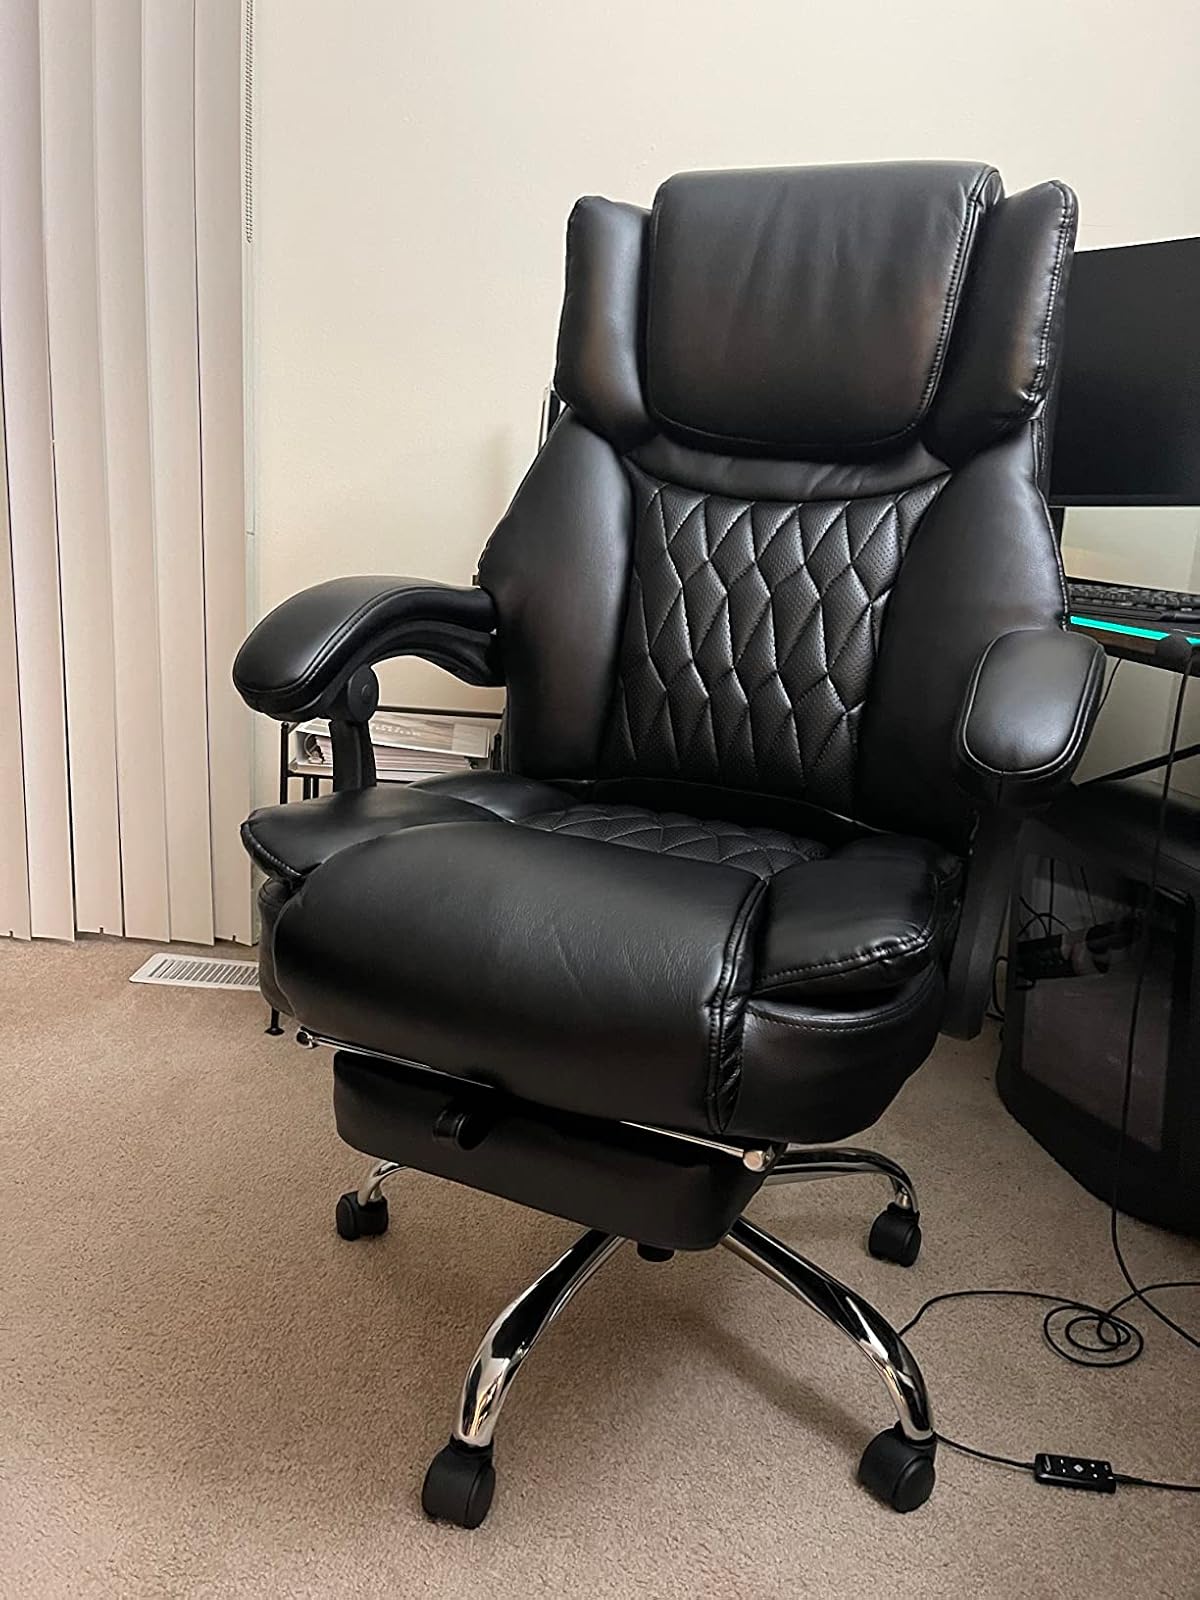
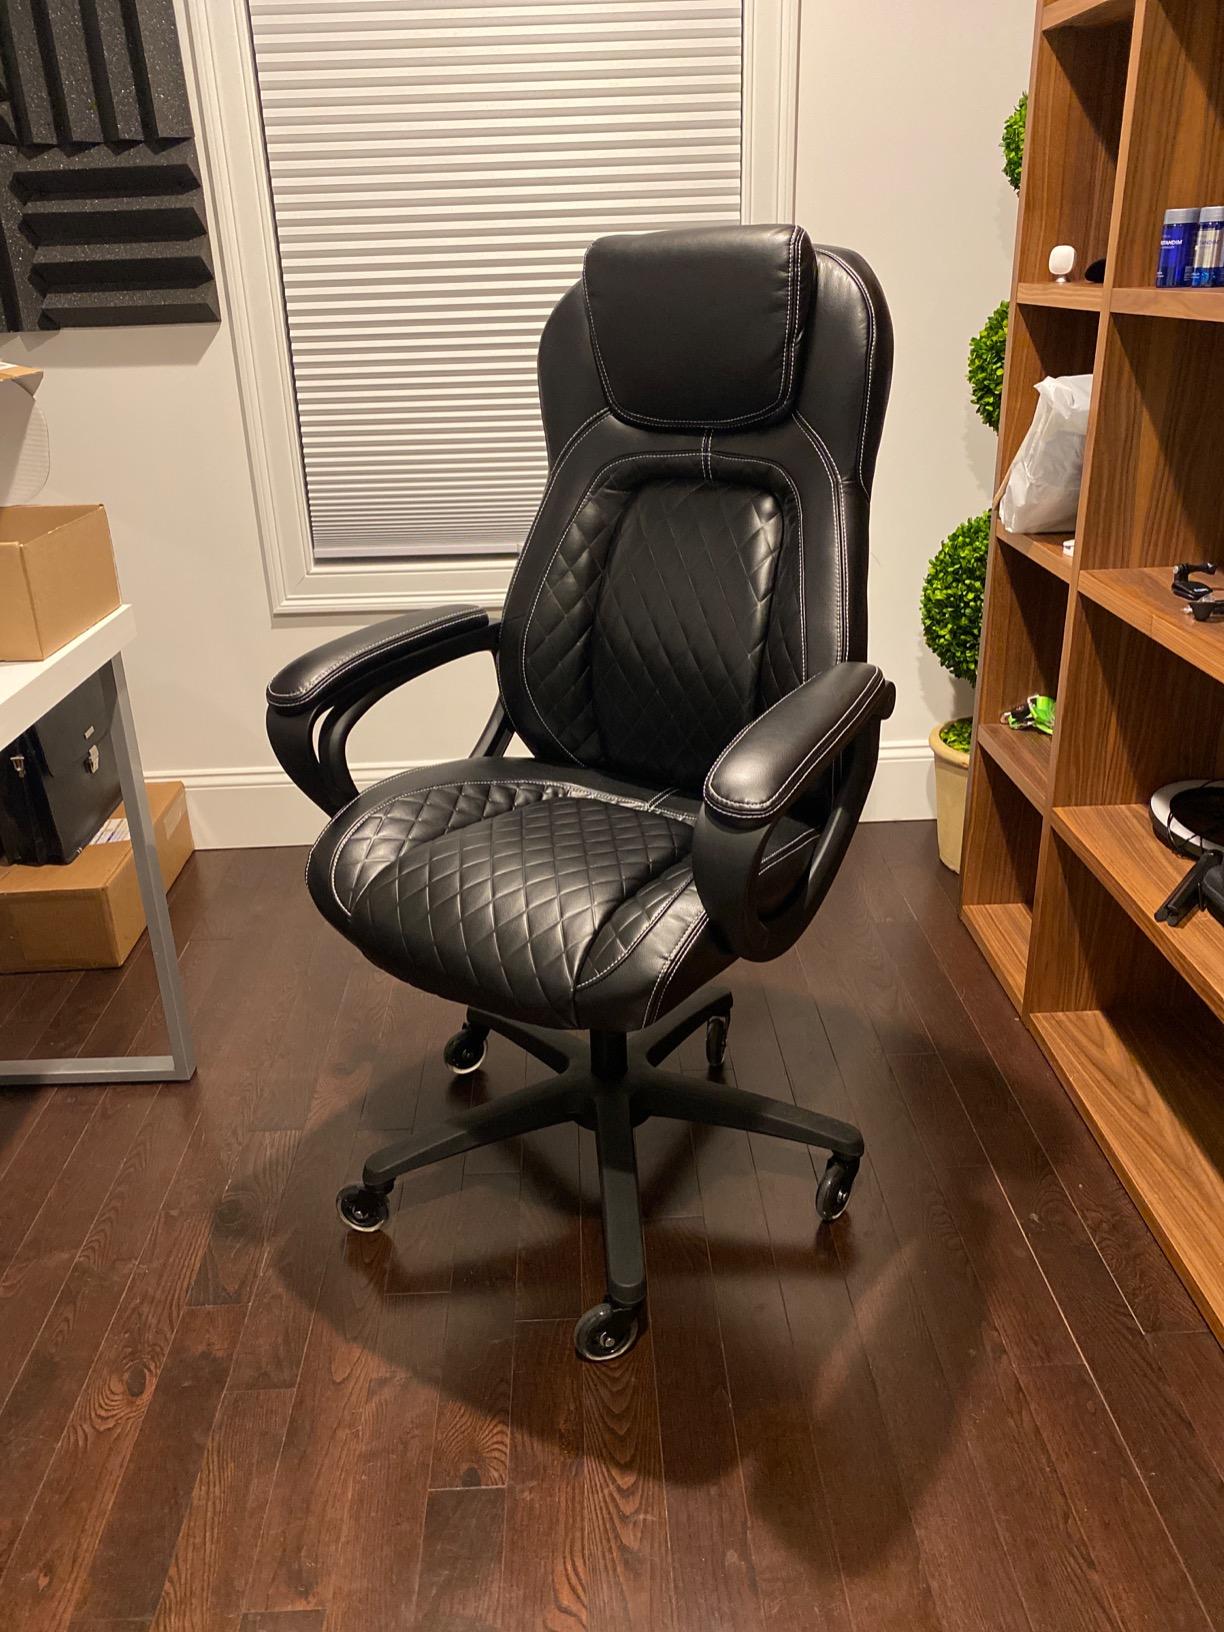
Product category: items_chair
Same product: no